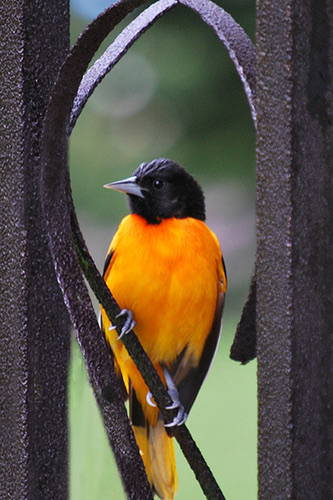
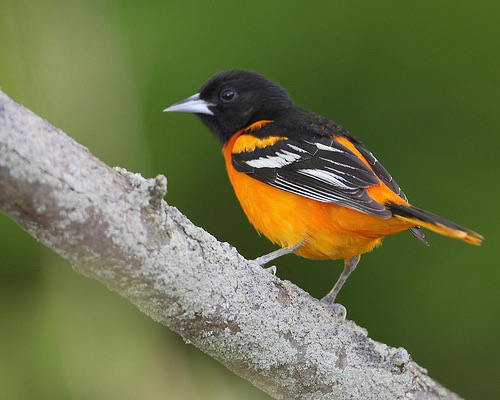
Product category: misc
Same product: yes